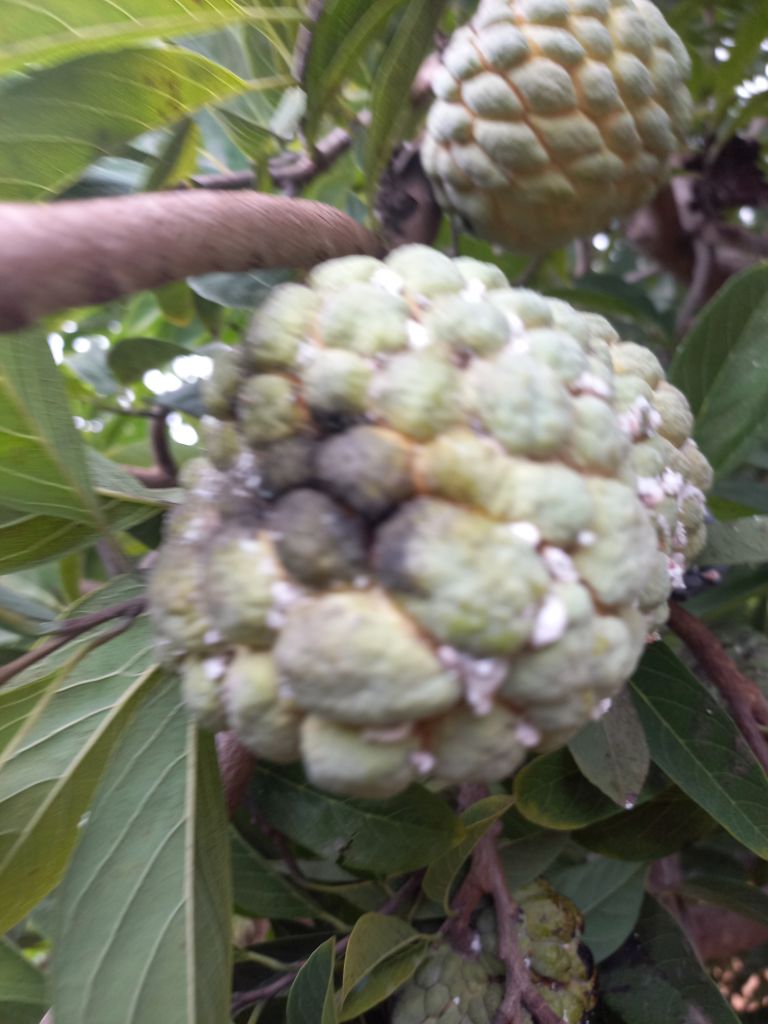
Disease label: Diplodia Rot